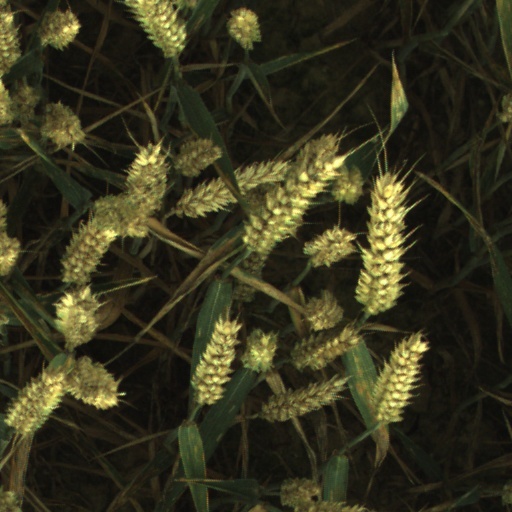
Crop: wheat